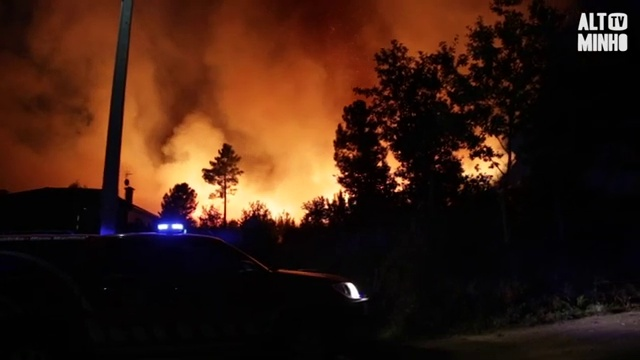
Fire: yes
Smoke: yes